Sami Zayn

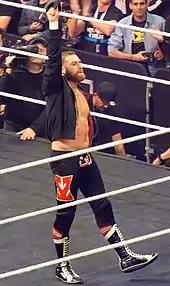

In January 2013, Sebei signed with WWE after passing all medical tests. On February 13, Sebei made his debut for WWE's developmental territory NXT, but did not wrestle. Sebei's NXT in-ring debut took place at a live event on March 7 in Tampa, Florida, wrestling a tag team match unmasked under his real name. He eventually settled on the ring name Sami Zayn.